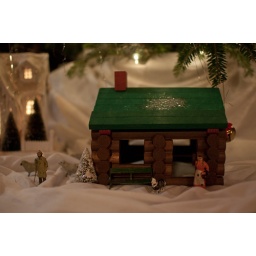
Another house under the tree